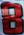
Number: 8